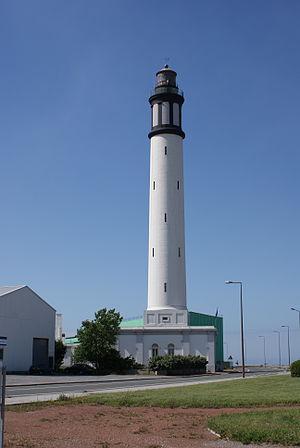
Phare de Dunkerque - Risban
Le phare de Dunkerque ou phare du Risban est un phare côtier portuaire automatisé de premier ordre. C'est le plus haut de France de ce type et le sixième tous types confondus. Il est l'un des feux dépendant du centre de balisage de Dunkerque et la propriété de l'État. Il est encore en service et peut être visité.